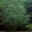
Label: willow_tree